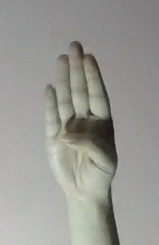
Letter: kaaf